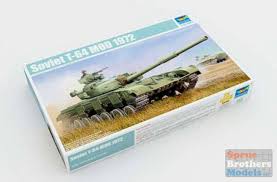
Label: T-64